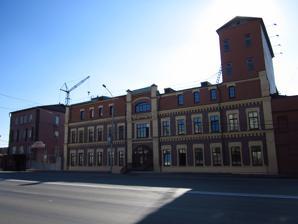
Building: Macaroni Factory, Novosibirsk
Country: Russia
Year built: 1910
Building in Russia Macaroni Factory of the Sibirsky Mukomol Partnership Макаронная фабрика товарищества «Сибирский мукомол» General information Town or city Novosibirsk Country Russia Coordinates 55°1′11.046″N 82°54′41.897″E / 55.01973500°N 82.91163806°E / 55.01973500; 82.91163806 Completed 1910 Macaroni Factory of the Sibirsky Mukomol Partnership ( Russian : Макаронная фабрика товарищества «Сибирский мукомол» ) is a building in Zheleznodorozhny City District of Novosibirsk , Russia . It is located at Fabrichnaya Street. The factory was constructed in 1910. History The factory was built in 1910 by Sibirsky Mukomol Partnership. Soon, the production of the factory was awarded at the exhibitions in Paris, Rome and the Baltic Exhibition of the Society of Agriculture. The building is now occupied by Novosibirsk Macaroni Factory. References